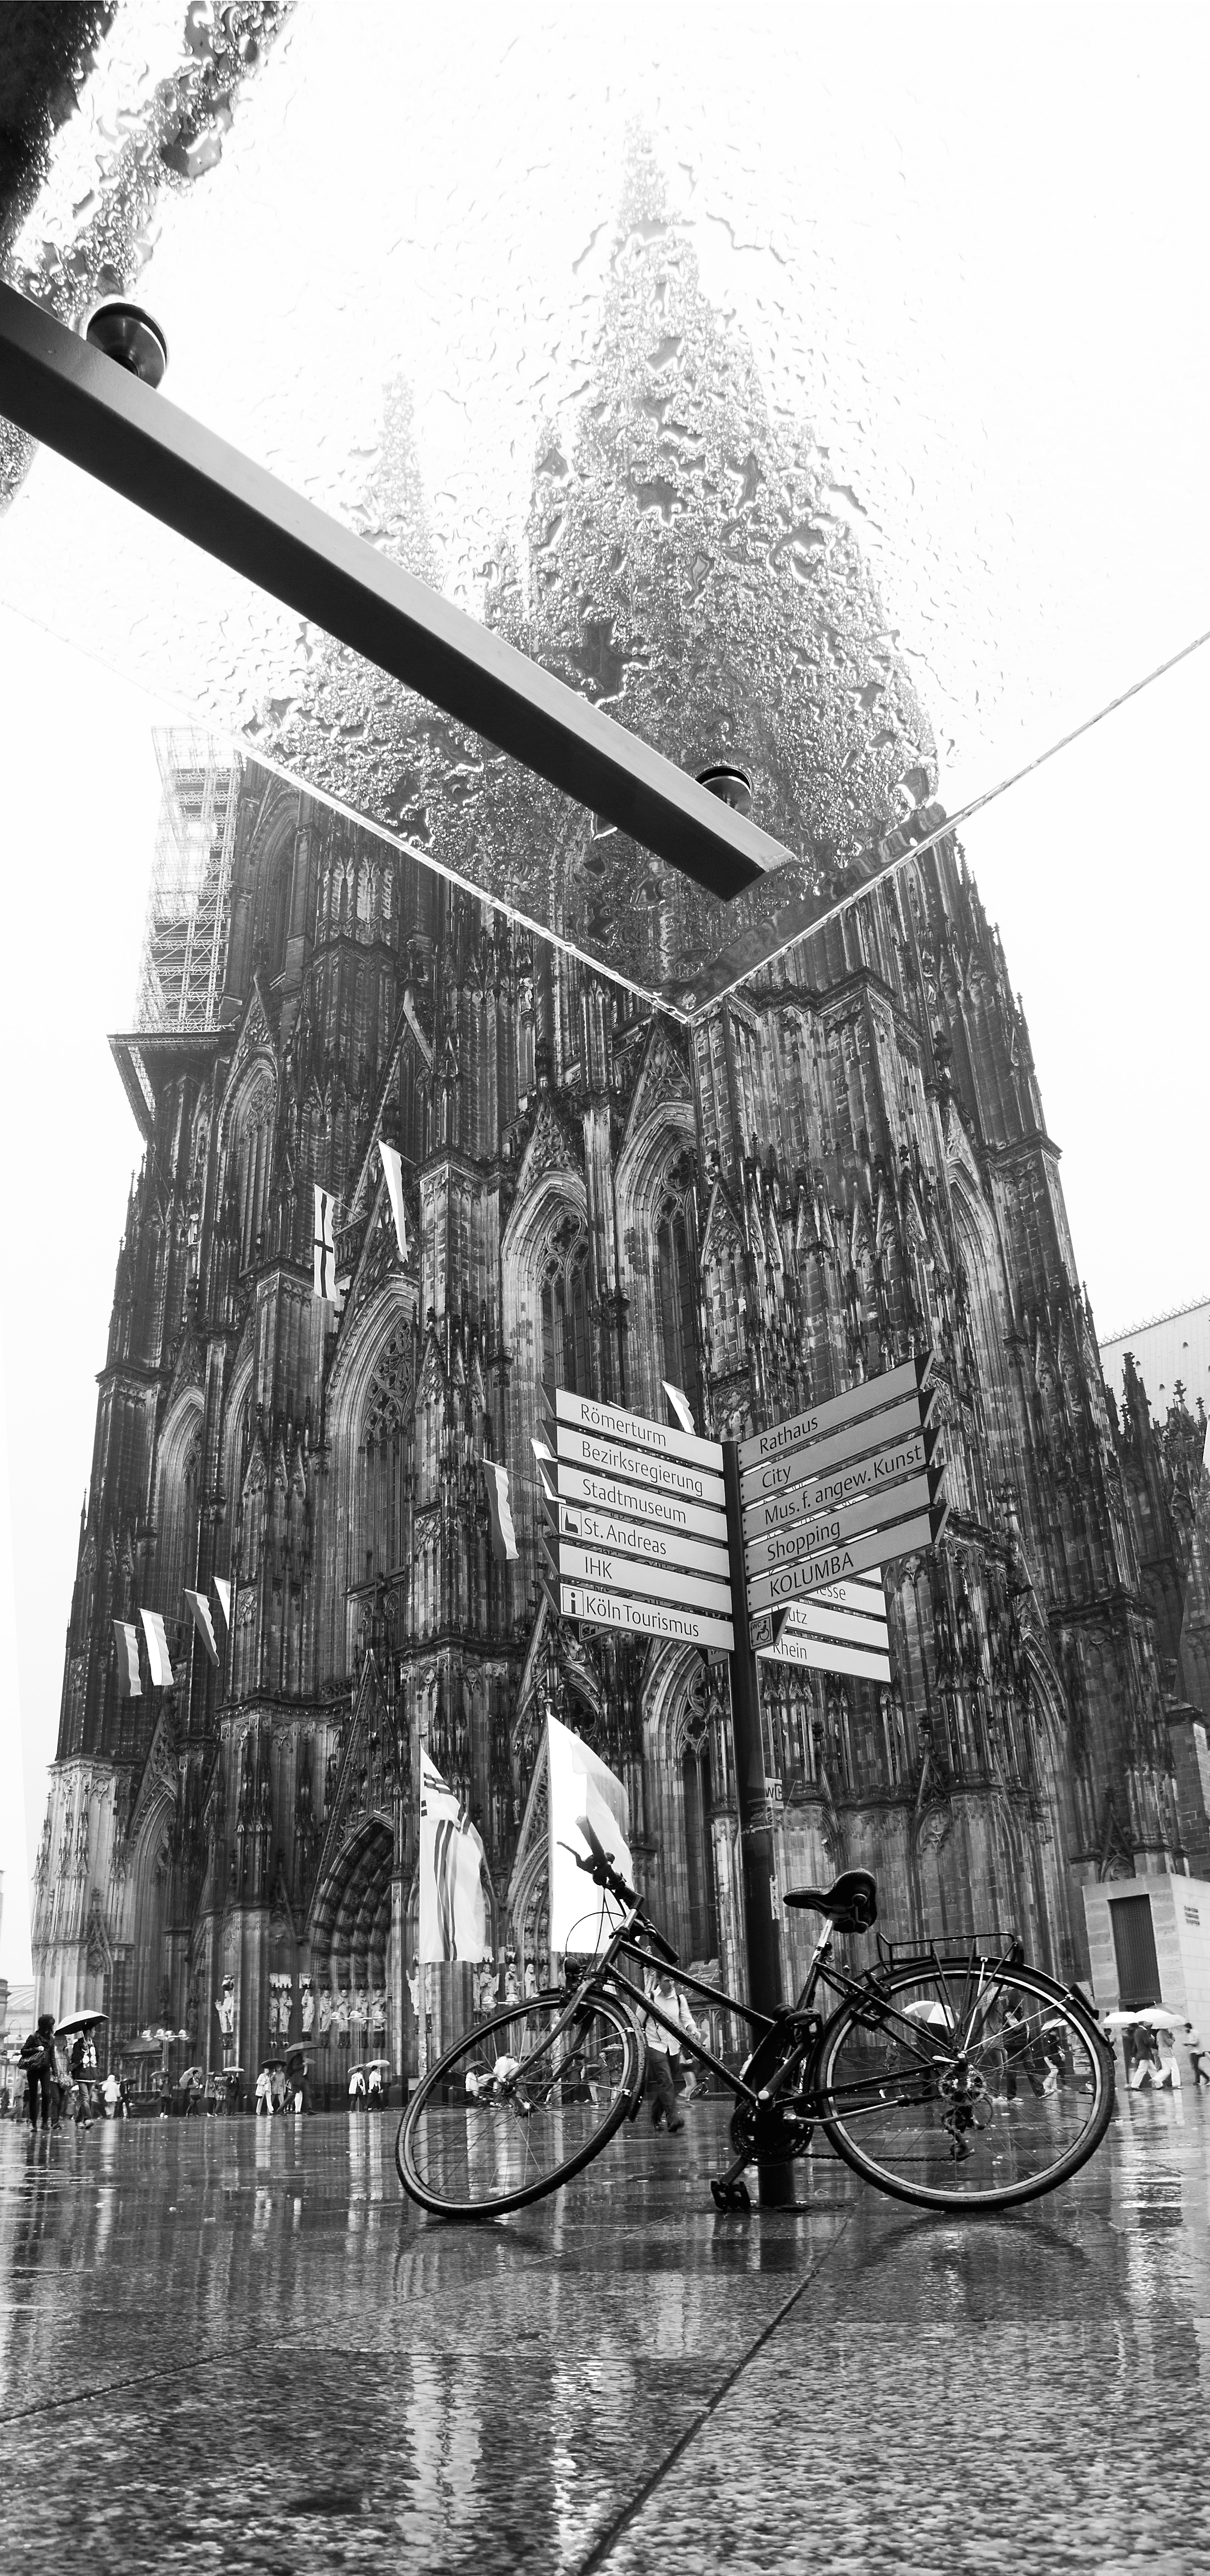
black and white, rain, bicycle, bike, vehicle, cathedral, monochrome, rainy, cologne, koln, dom, fahrrad, monochrome photography